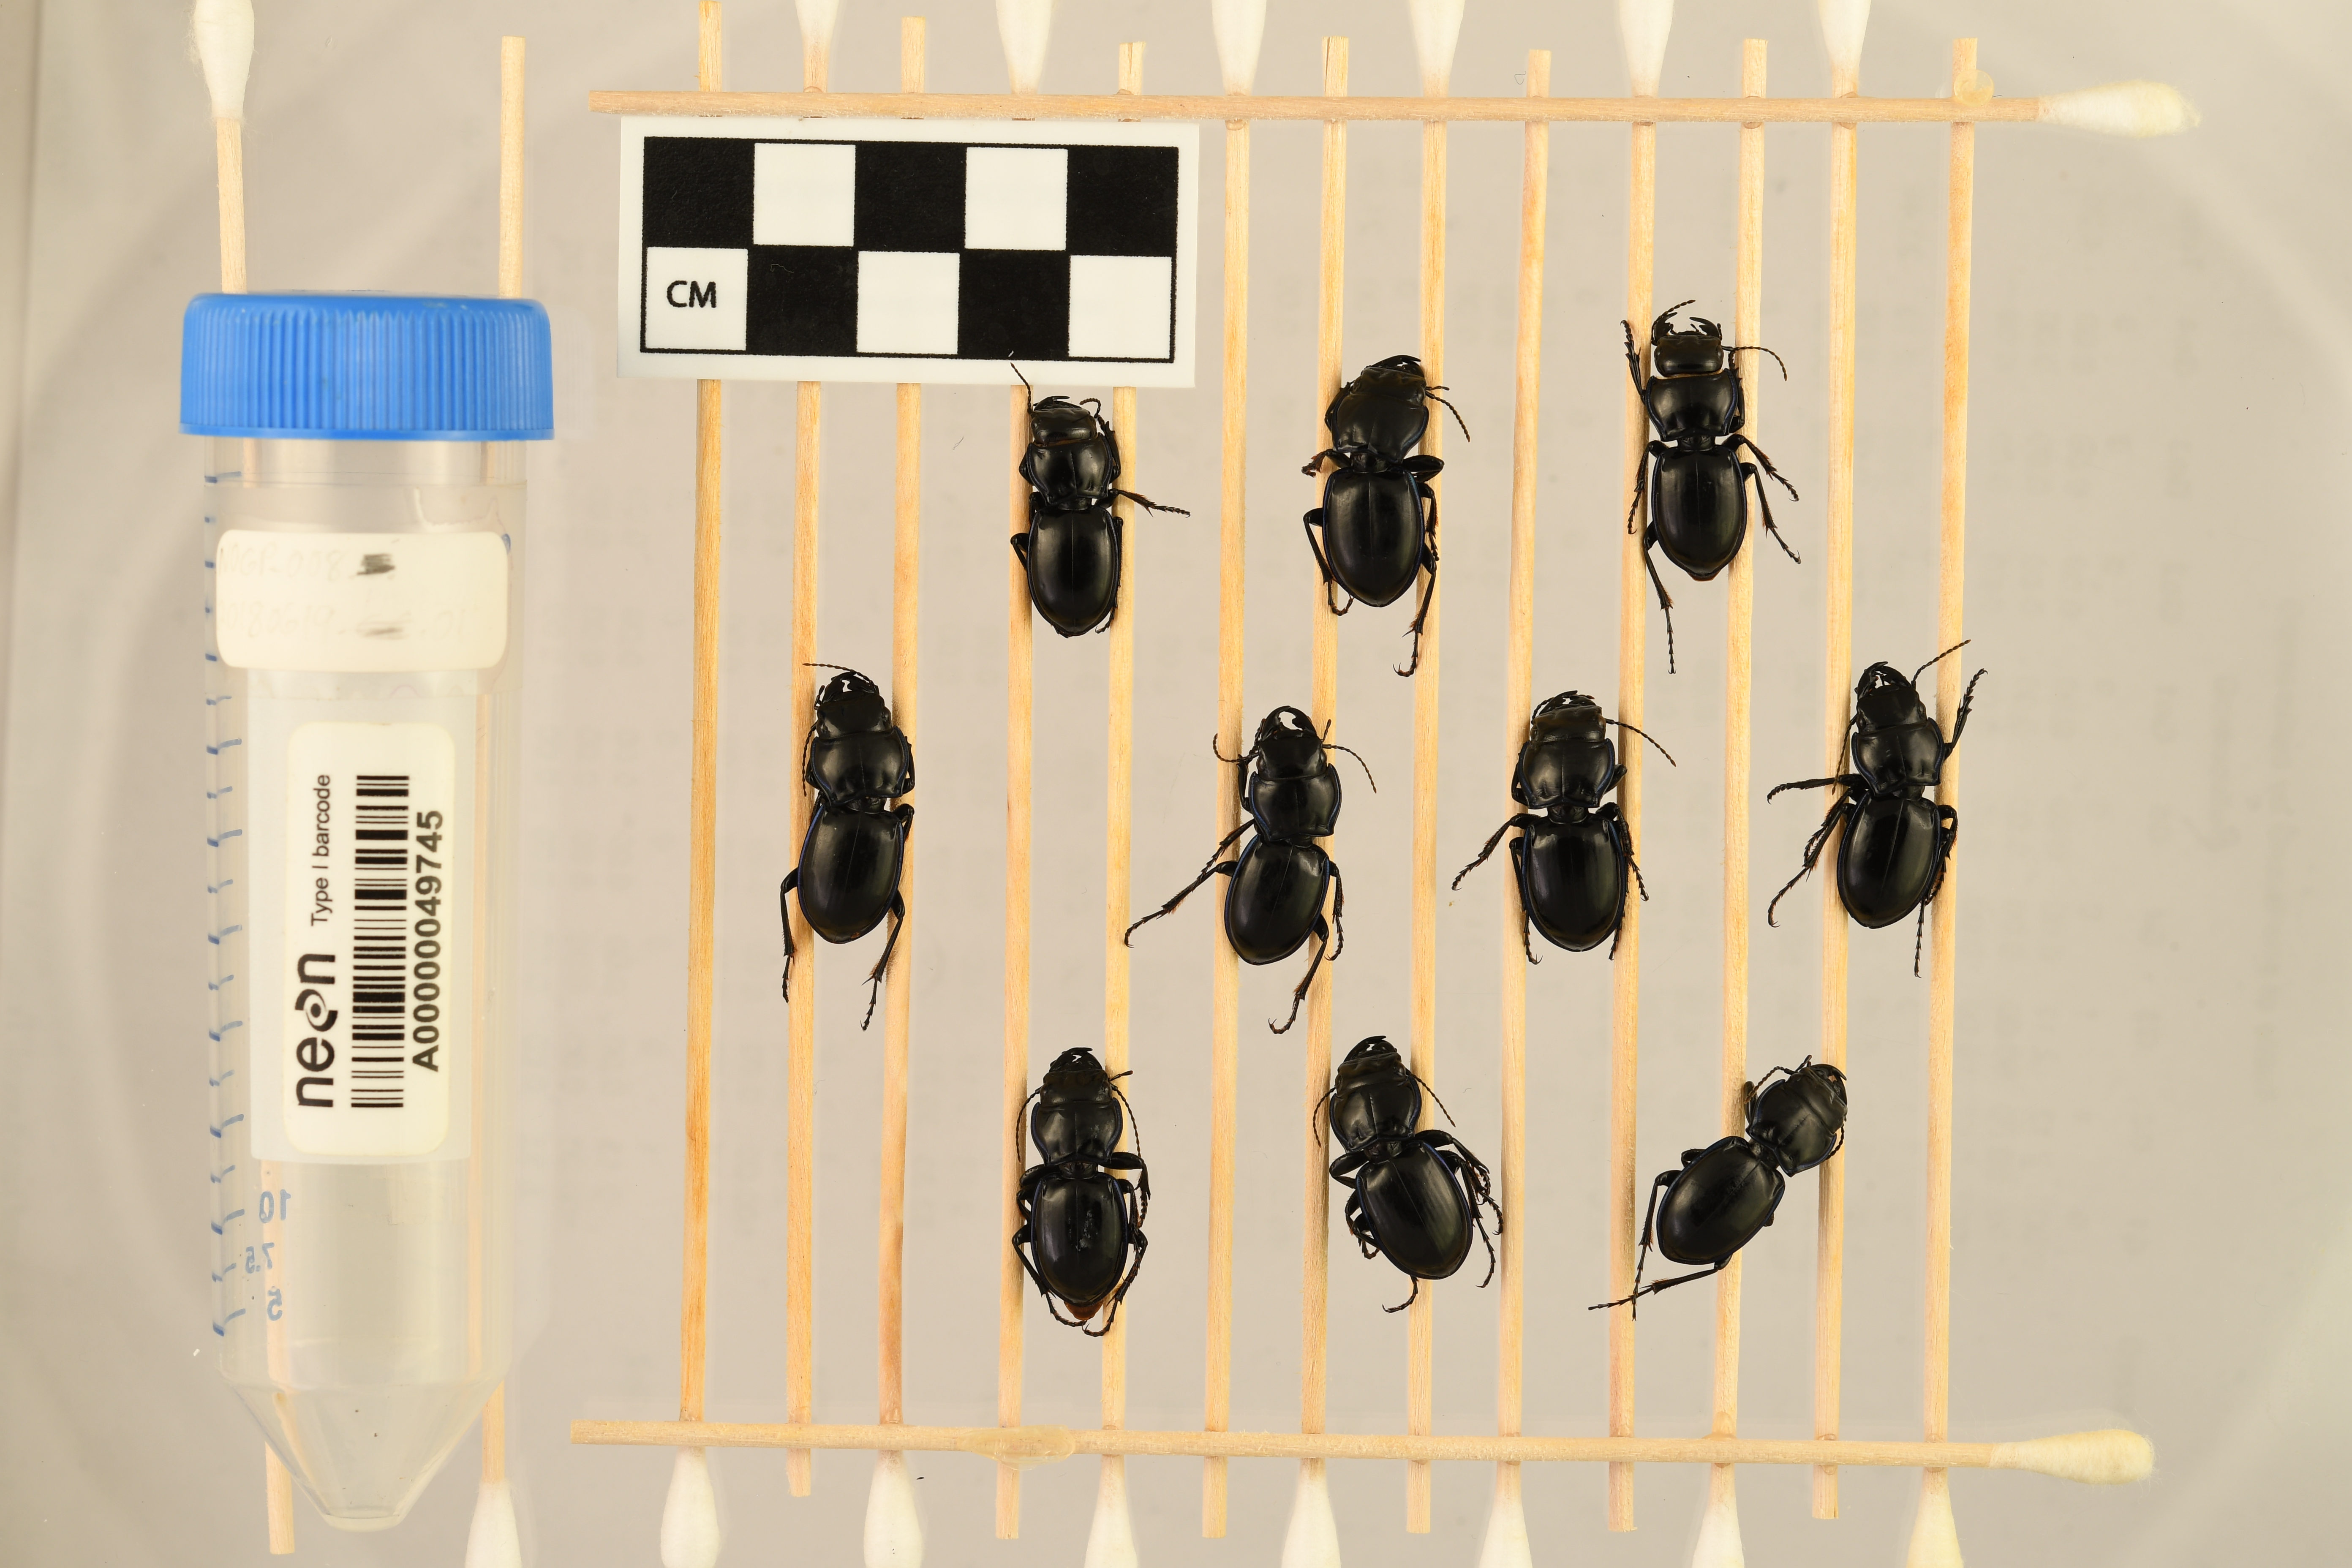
Pasimachus elongatus — Northern Great Plains Research Laboratory NEON, plot NOGP_008. Beetle 1, ElytraLength: 1.245 cm (lying flat: Yes)

Pasimachus elongatus — Northern Great Plains Research Laboratory NEON, plot NOGP_008. Beetle 1, ElytraWidth: 0.7754 cm (lying flat: Yes)

Pasimachus elongatus — Northern Great Plains Research Laboratory NEON, plot NOGP_008. Beetle 2, ElytraLength: 1.329 cm (lying flat: Yes)

Pasimachus elongatus — Northern Great Plains Research Laboratory NEON, plot NOGP_008. Beetle 2, ElytraWidth: 0.8579 cm (lying flat: Yes)

Pasimachus elongatus — Northern Great Plains Research Laboratory NEON, plot NOGP_008. Beetle 3, ElytraLength: 1.267 cm (lying flat: Yes)

Pasimachus elongatus — Northern Great Plains Research Laboratory NEON, plot NOGP_008. Beetle 3, ElytraWidth: 0.7861 cm (lying flat: Yes)

Pasimachus elongatus — Northern Great Plains Research Laboratory NEON, plot NOGP_008. Beetle 4, ElytraLength: 1.337 cm (lying flat: Yes)

Pasimachus elongatus — Northern Great Plains Research Laboratory NEON, plot NOGP_008. Beetle 4, ElytraWidth: 0.8587 cm (lying flat: Yes)

Pasimachus elongatus — Northern Great Plains Research Laboratory NEON, plot NOGP_008. Beetle 5, ElytraLength: 1.249 cm (lying flat: Yes)

Pasimachus elongatus — Northern Great Plains Research Laboratory NEON, plot NOGP_008. Beetle 5, ElytraWidth: 0.7969 cm (lying flat: Yes)

Pasimachus elongatus — Northern Great Plains Research Laboratory NEON, plot NOGP_008. Beetle 6, ElytraLength: 1.281 cm (lying flat: Yes)

Pasimachus elongatus — Northern Great Plains Research Laboratory NEON, plot NOGP_008. Beetle 6, ElytraWidth: 0.8812 cm (lying flat: Yes)

Pasimachus elongatus — Northern Great Plains Research Laboratory NEON, plot NOGP_008. Beetle 7, ElytraLength: 1.324 cm (lying flat: Yes)

Pasimachus elongatus — Northern Great Plains Research Laboratory NEON, plot NOGP_008. Beetle 7, ElytraWidth: 0.782 cm (lying flat: Yes)

Pasimachus elongatus — Northern Great Plains Research Laboratory NEON, plot NOGP_008. Beetle 8, ElytraLength: 1.265 cm (lying flat: Yes)

Pasimachus elongatus — Northern Great Plains Research Laboratory NEON, plot NOGP_008. Beetle 8, ElytraWidth: 0.806 cm (lying flat: Yes)

Pasimachus elongatus — Northern Great Plains Research Laboratory NEON, plot NOGP_008. Beetle 9, ElytraLength: 1.3 cm (lying flat: Yes)

Pasimachus elongatus — Northern Great Plains Research Laboratory NEON, plot NOGP_008. Beetle 9, ElytraWidth: 0.8216 cm (lying flat: Yes)

Pasimachus elongatus — Northern Great Plains Research Laboratory NEON, plot NOGP_008. Beetle 10, ElytraLength: 1.349 cm (lying flat: Yes)

Pasimachus elongatus — Northern Great Plains Research Laboratory NEON, plot NOGP_008. Beetle 10, ElytraWidth: 0.7935 cm (lying flat: Yes)